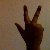
The image shows a hand gesture representing the number 3 in Indian Sign Language.